Turandot (Gozzi)

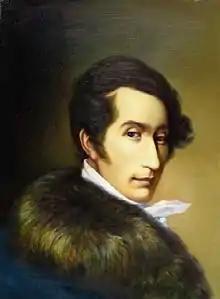
Carl Maria von Weber

In 1801 Friedrich Schiller translated Gozzi's Commedia dell'arte play, at the same time re-interpreting it in the Romantic style.